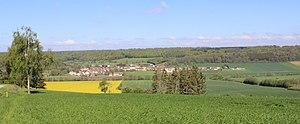
Panorama du village
Pargny-sous-Mureau est une commune française située dans le département des Vosges en région Grand Est.